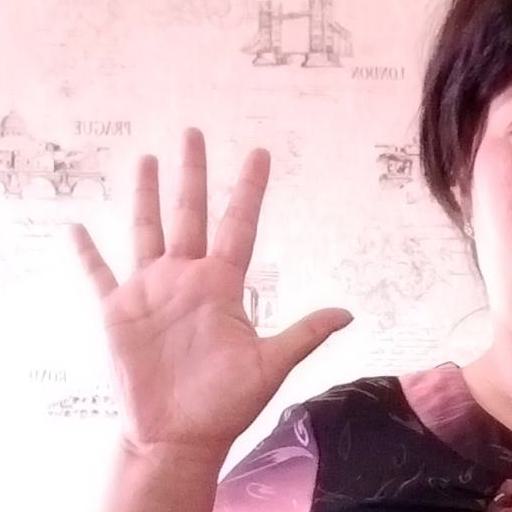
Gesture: palm